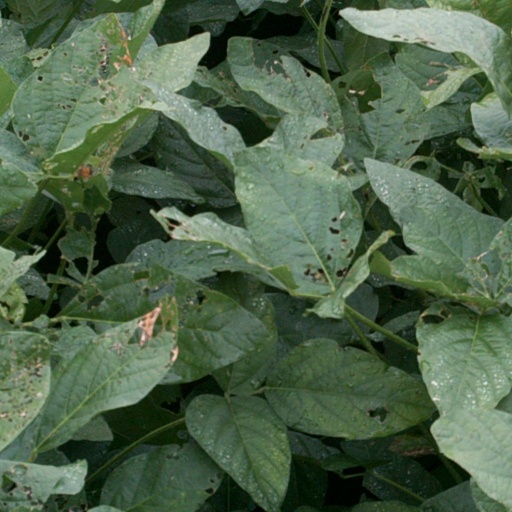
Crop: soybean